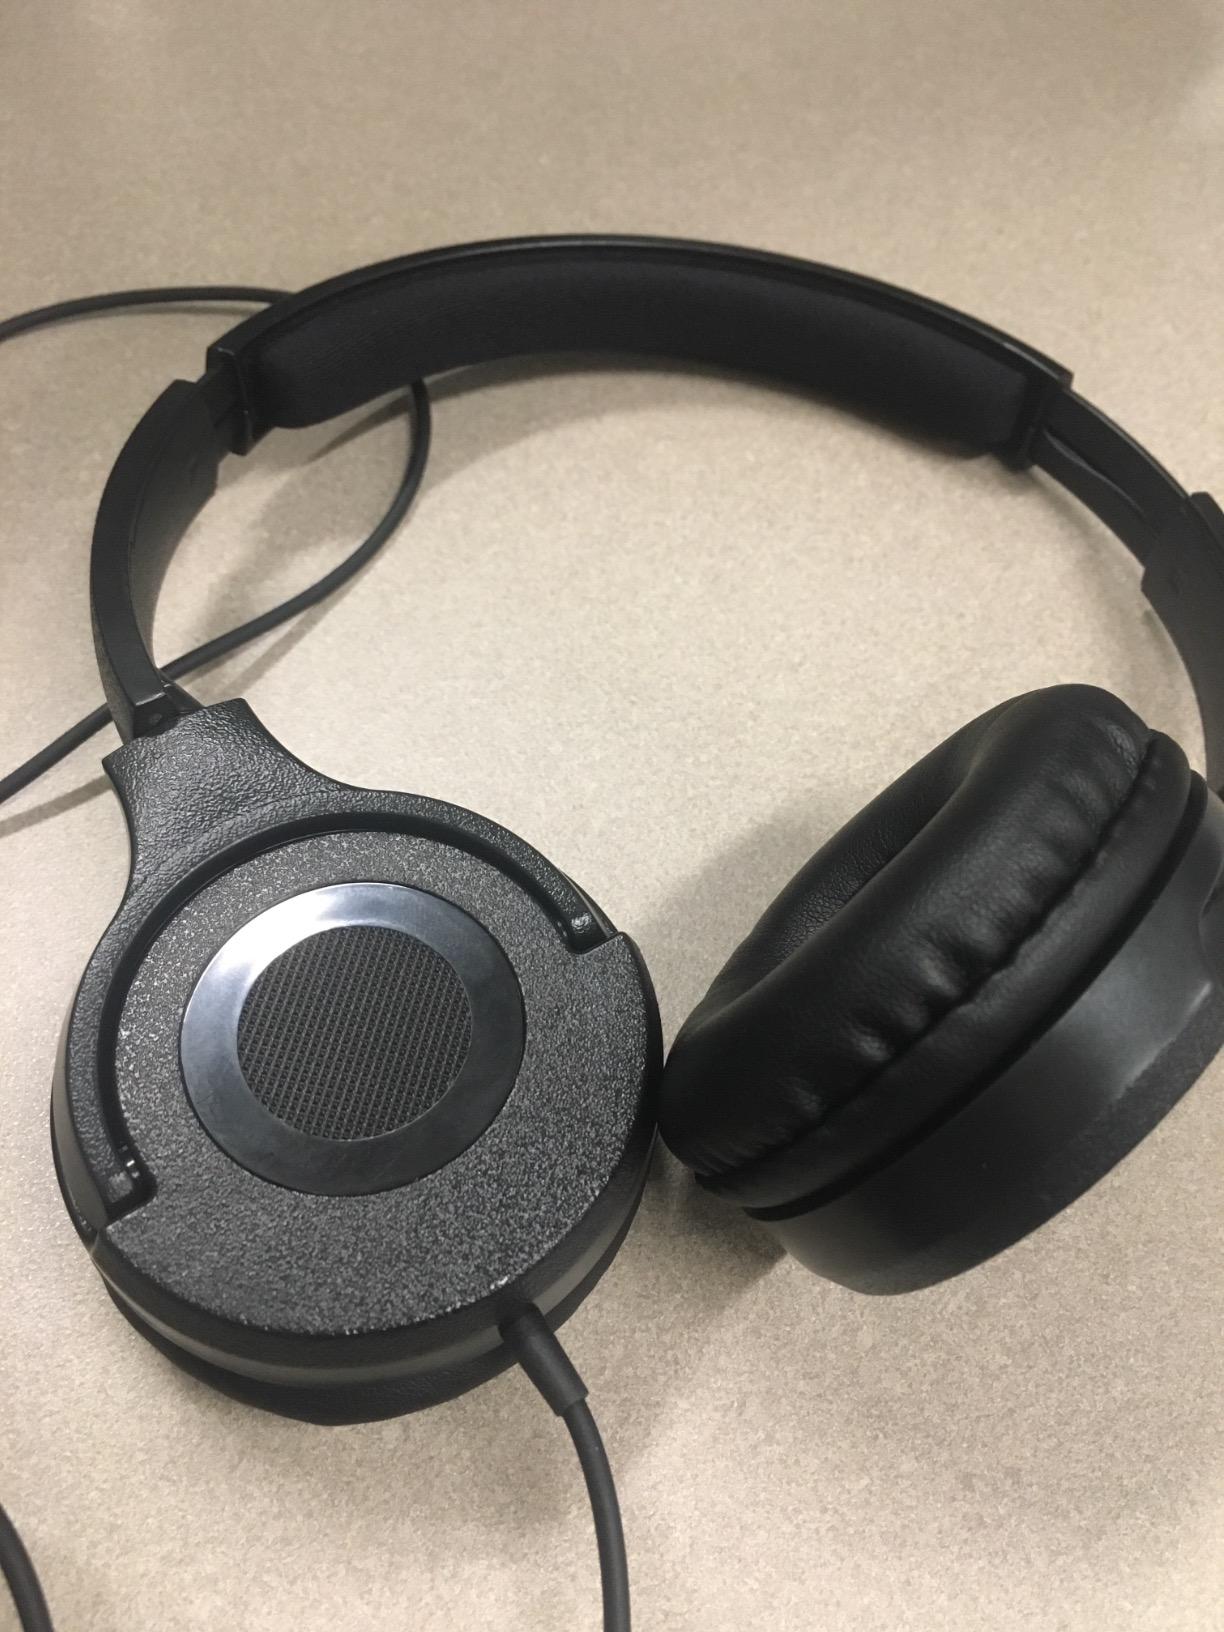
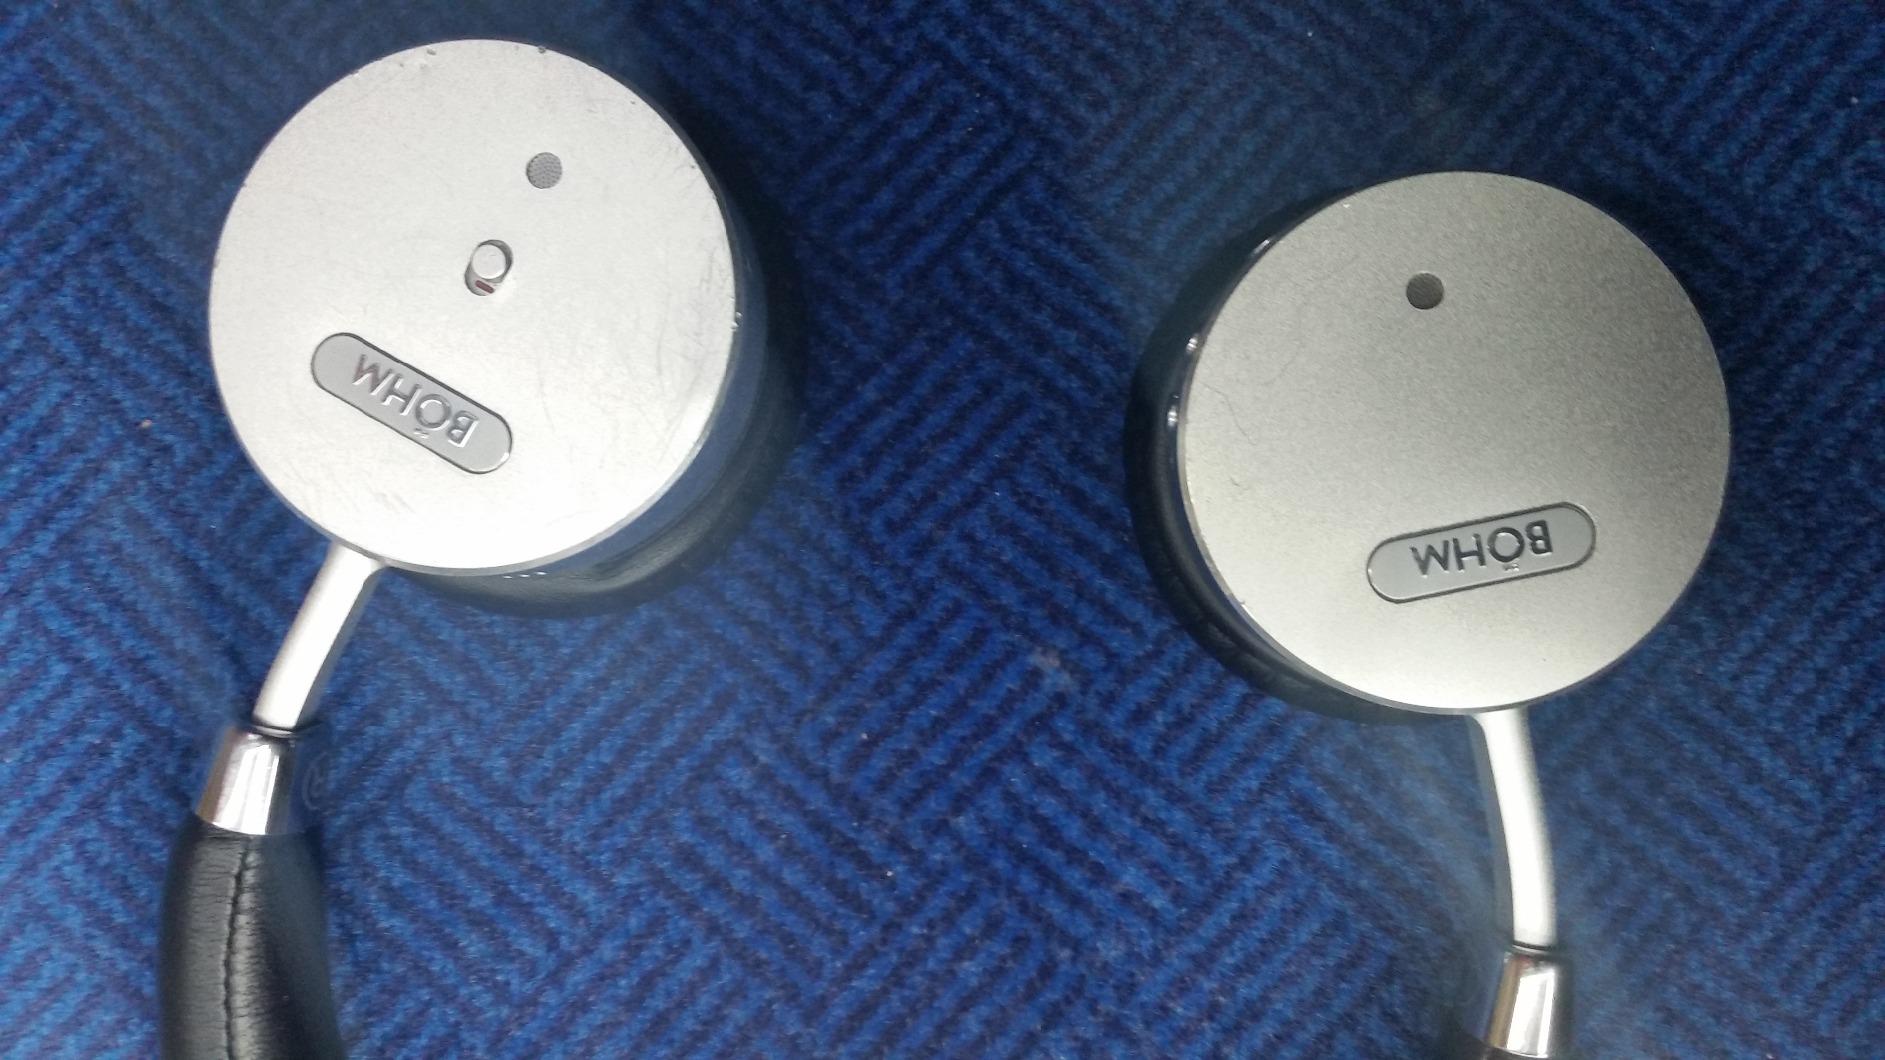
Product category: headphones
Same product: no